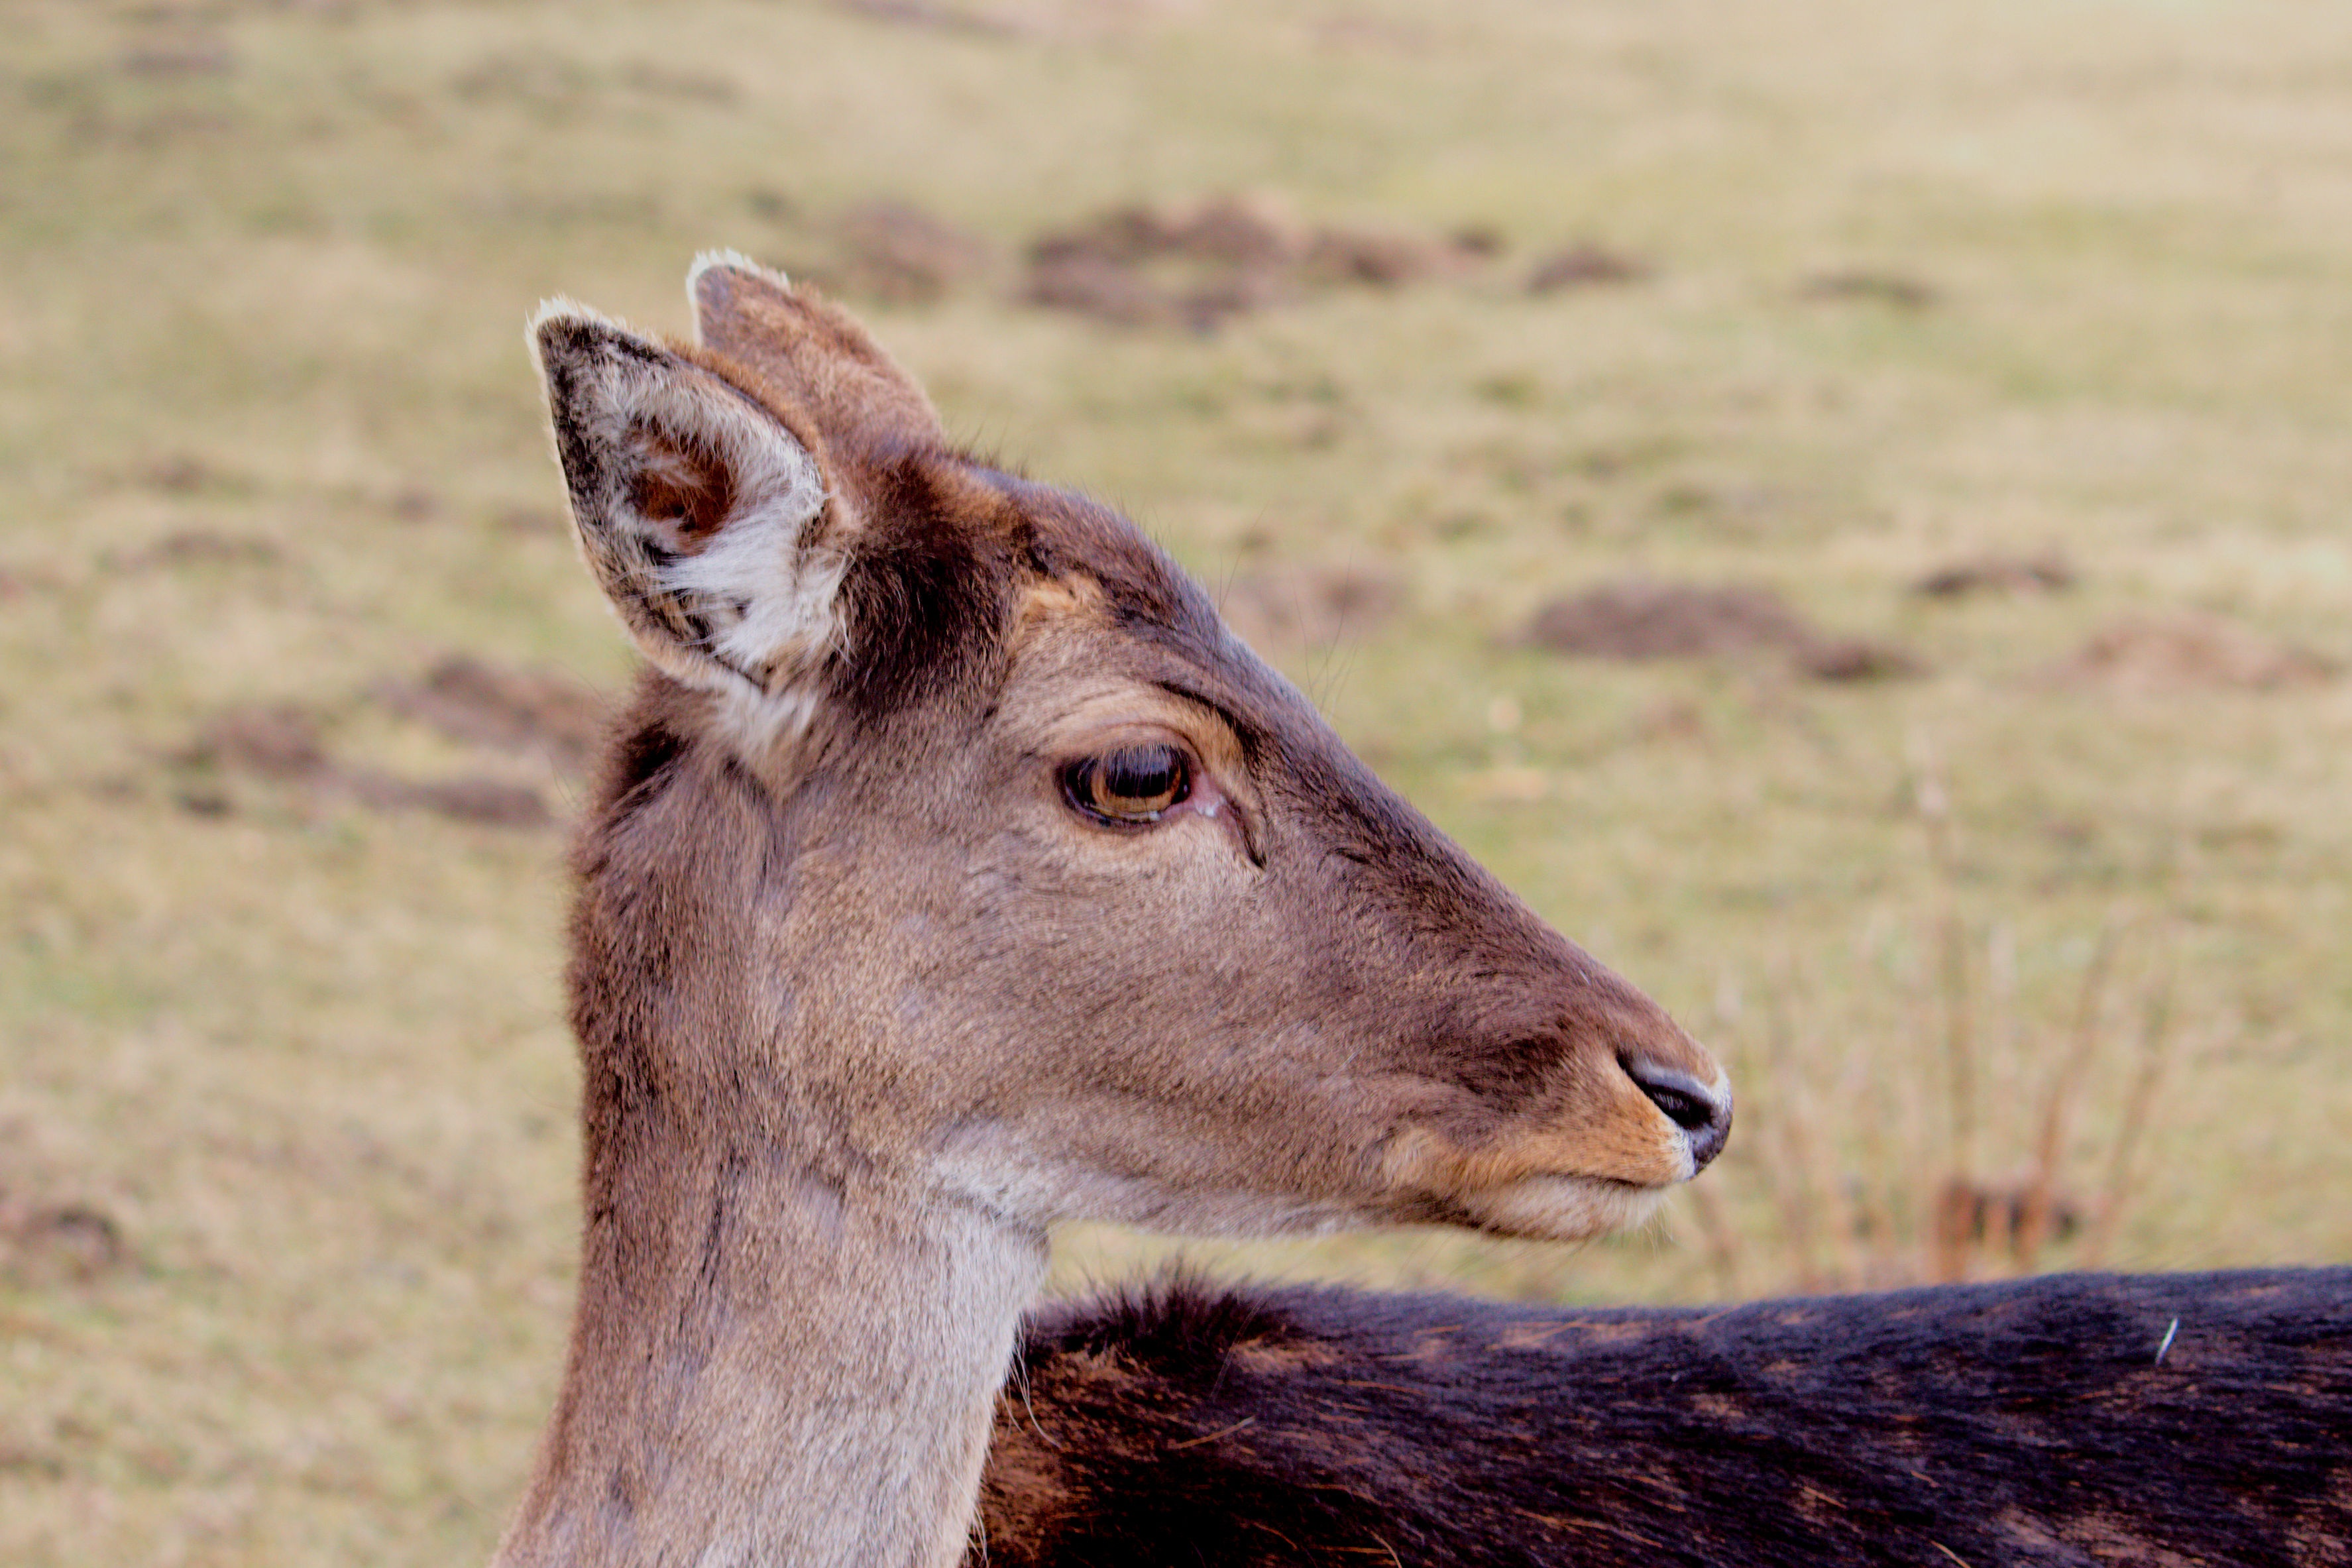
nature, animal, wildlife, deer, mammal, fauna, head, vertebrate, roe deer, scheu, fallow deer, white tailed deer, young deer